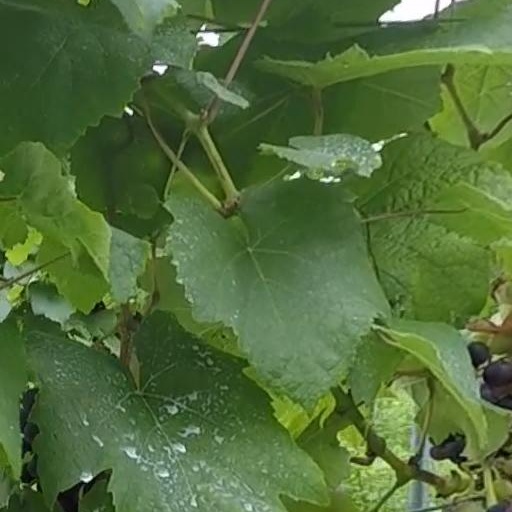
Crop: grape